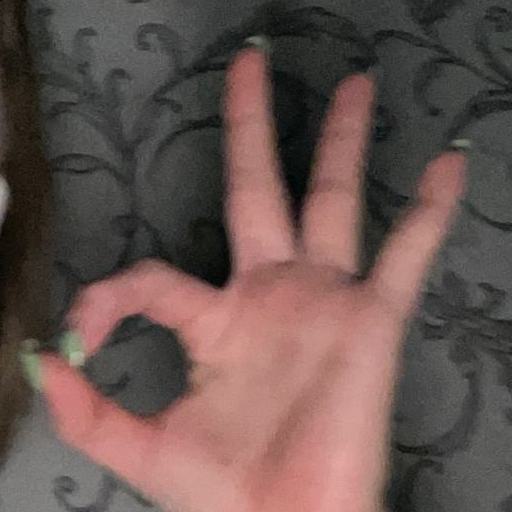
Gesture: ok